Mahón

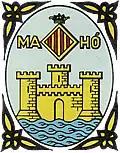
Traditional coat of arms of Mahón

Mahón/Menorca has a Hot-summer Mediterranean climate (Köppen: Csa) with mild, somewhat humid winters and dry, hot summers. Autumn is the wettest season and heavy rain is not rare during October and November.